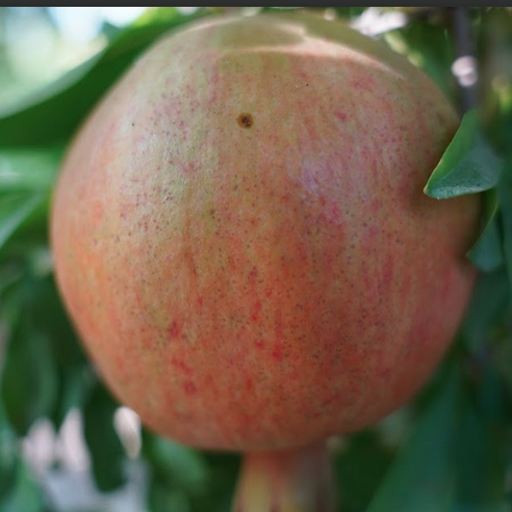
Label: Healthy